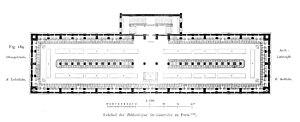
La bibliothèque Sainte-Geneviève est une bibliothèque située au 10, place du Panthéon, dans le 5ᵉ arrondissement de Paris. Elle occupe un bâtiment édifié en 1851 par l'architecte Henri Labrouste à l'emplacement de l'ancien collège de Montaigu, agrandi depuis et classé, avec ses aménagements et décors d'origine, au titre des monuments historiques. Elle est l'héritière de la troisième plus importante bibliothèque d'Europe, en son temps, que l'ancienne abbaye Sainte-Geneviève de Paris voisine, transformée en École centrale à la Révolution, abritait au dernier étage de ce qui est aujourd'hui le lycée Henri-IV.